Bens De Luxe Delicatessen & Restaurant

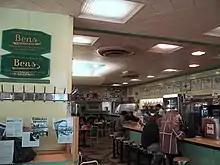
Inside beside the counter. Visible on the wall is a display of photos of celebrity customers.

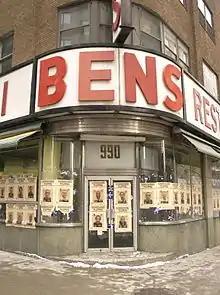
Bens art deco-style entrance.

The restaurant was located at 990 De Maisonneuve Boulevard West, on the southeast corner of the intersection with Metcalfe Street. The three-storey brown brick building was designed in 1950 by Charles Davis Goodman, who as well designed the Jewish General Hospital and the Laurentian Hotel. It was Bens third and final location, where it operated from 1949 until its closure 57 years later. The building had a rounded front corner facing, green awnings, large bay windows and a large illuminated wrap-around sign. The restaurant was on the ground floor and two upper floors were rented.